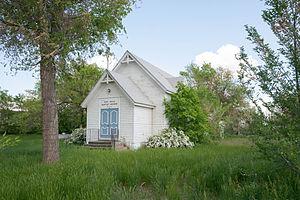
La ville de Fort Yates est le siège du comté de Sioux, dans l’État du Dakota du Nord, aux États-Unis. Sa population s’élevait à 184 habitants lors du recensement de 2010, estimée à 211 habitants en 2018. Fort Yates fait partie de la réserve indienne de Standing Rock.